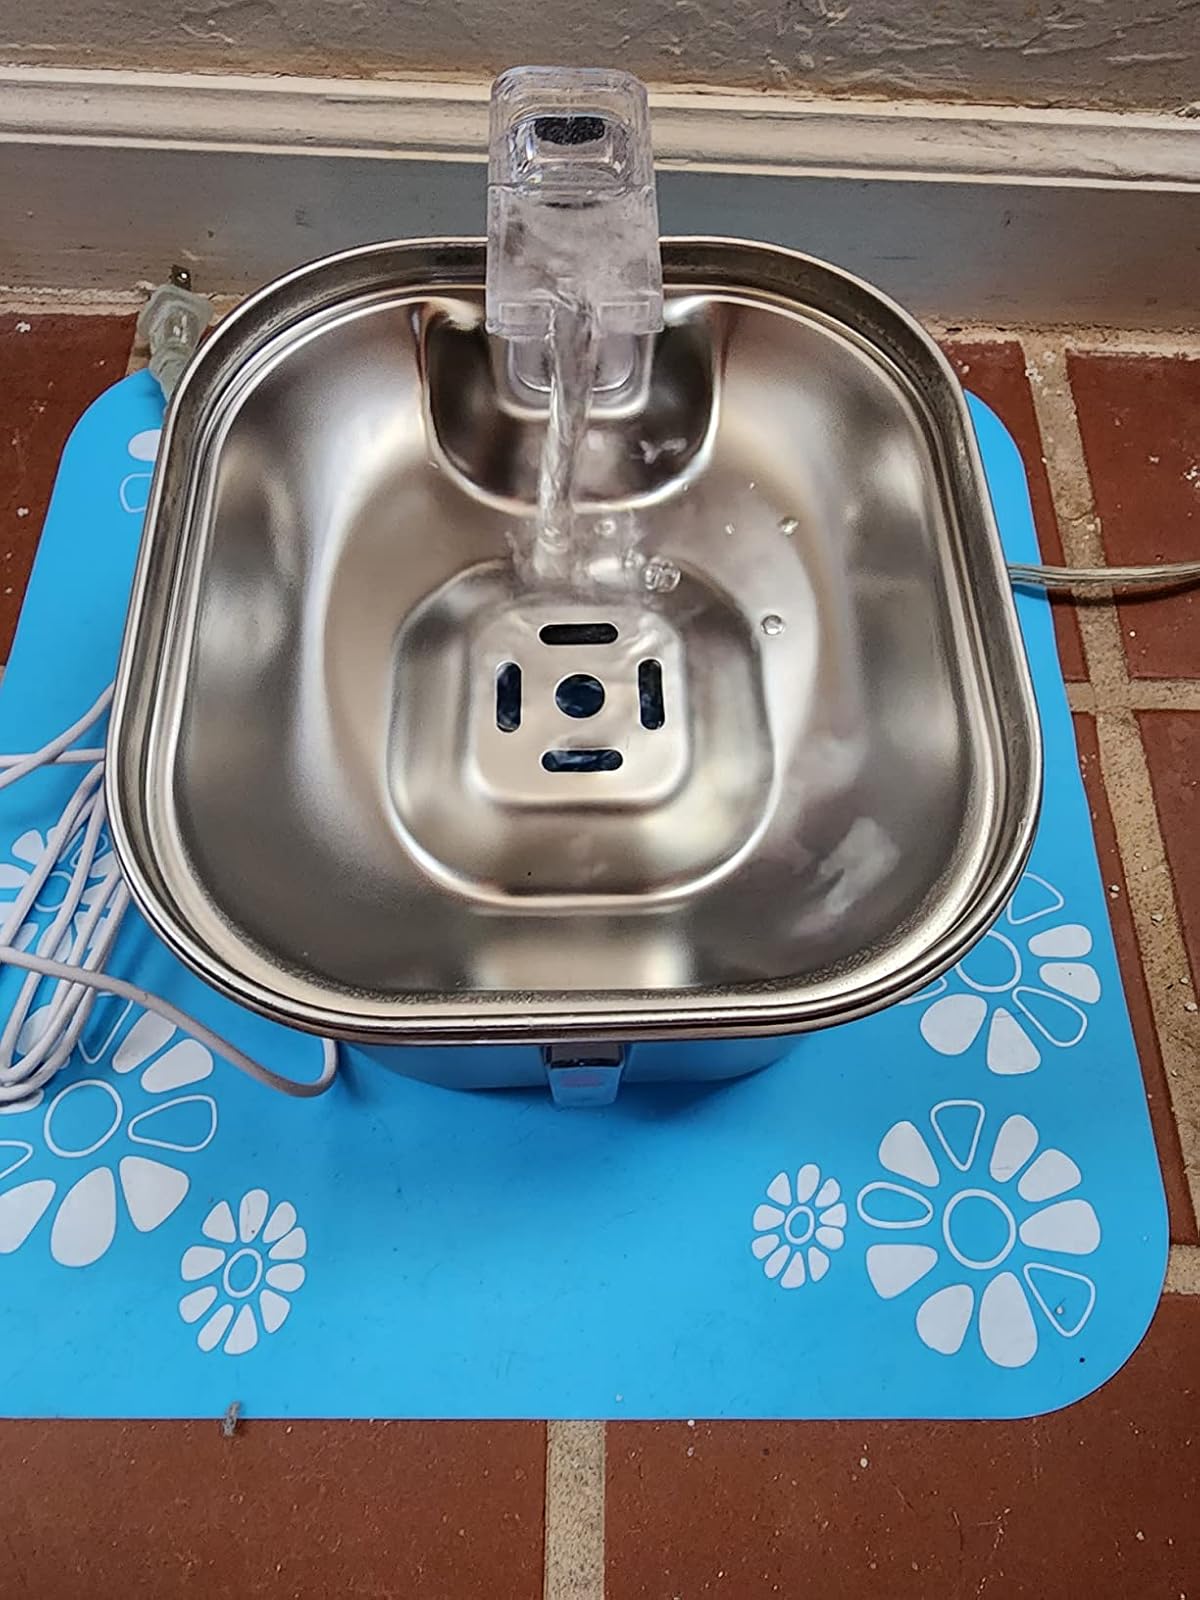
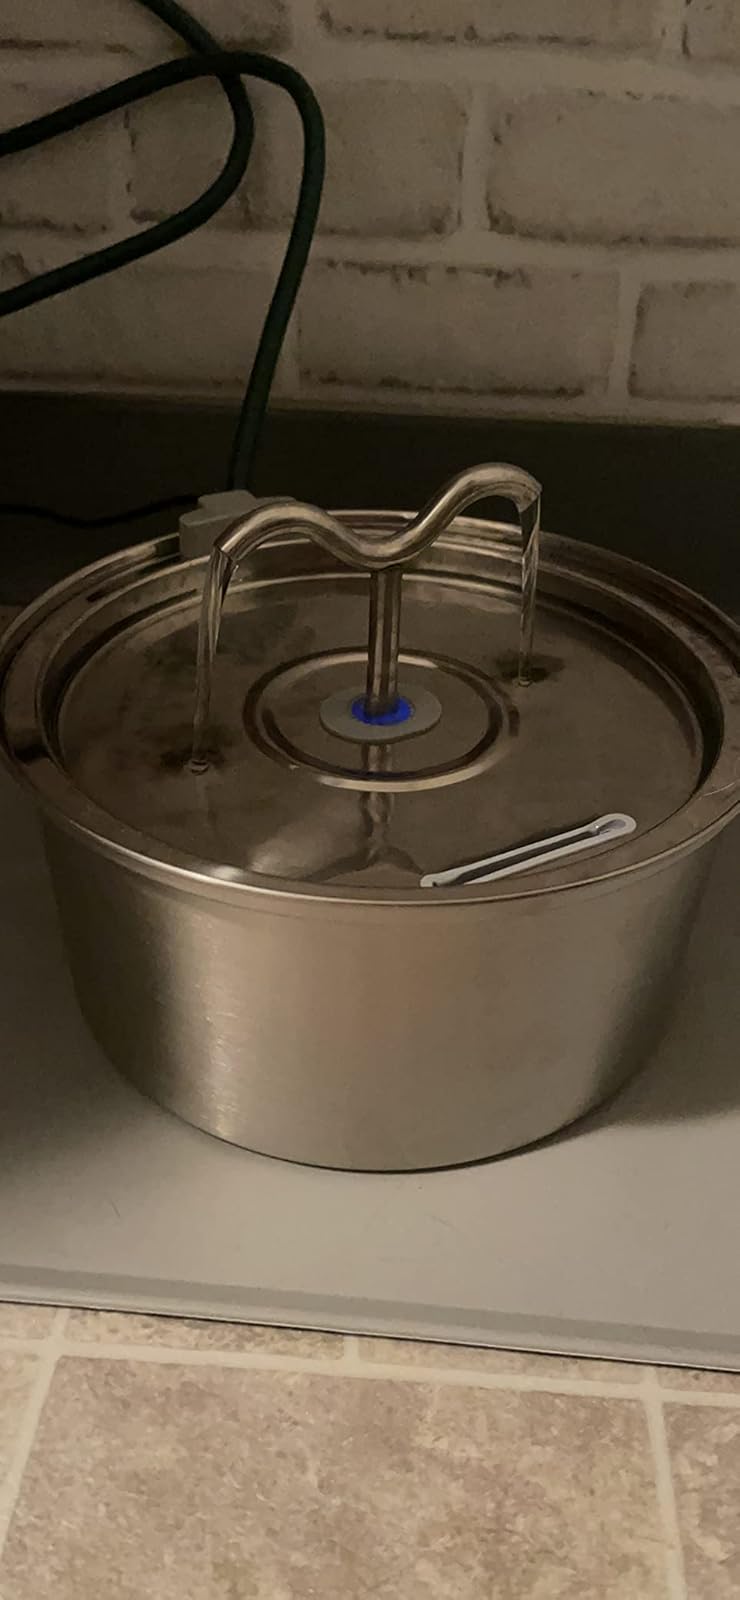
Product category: items_bowl
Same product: no